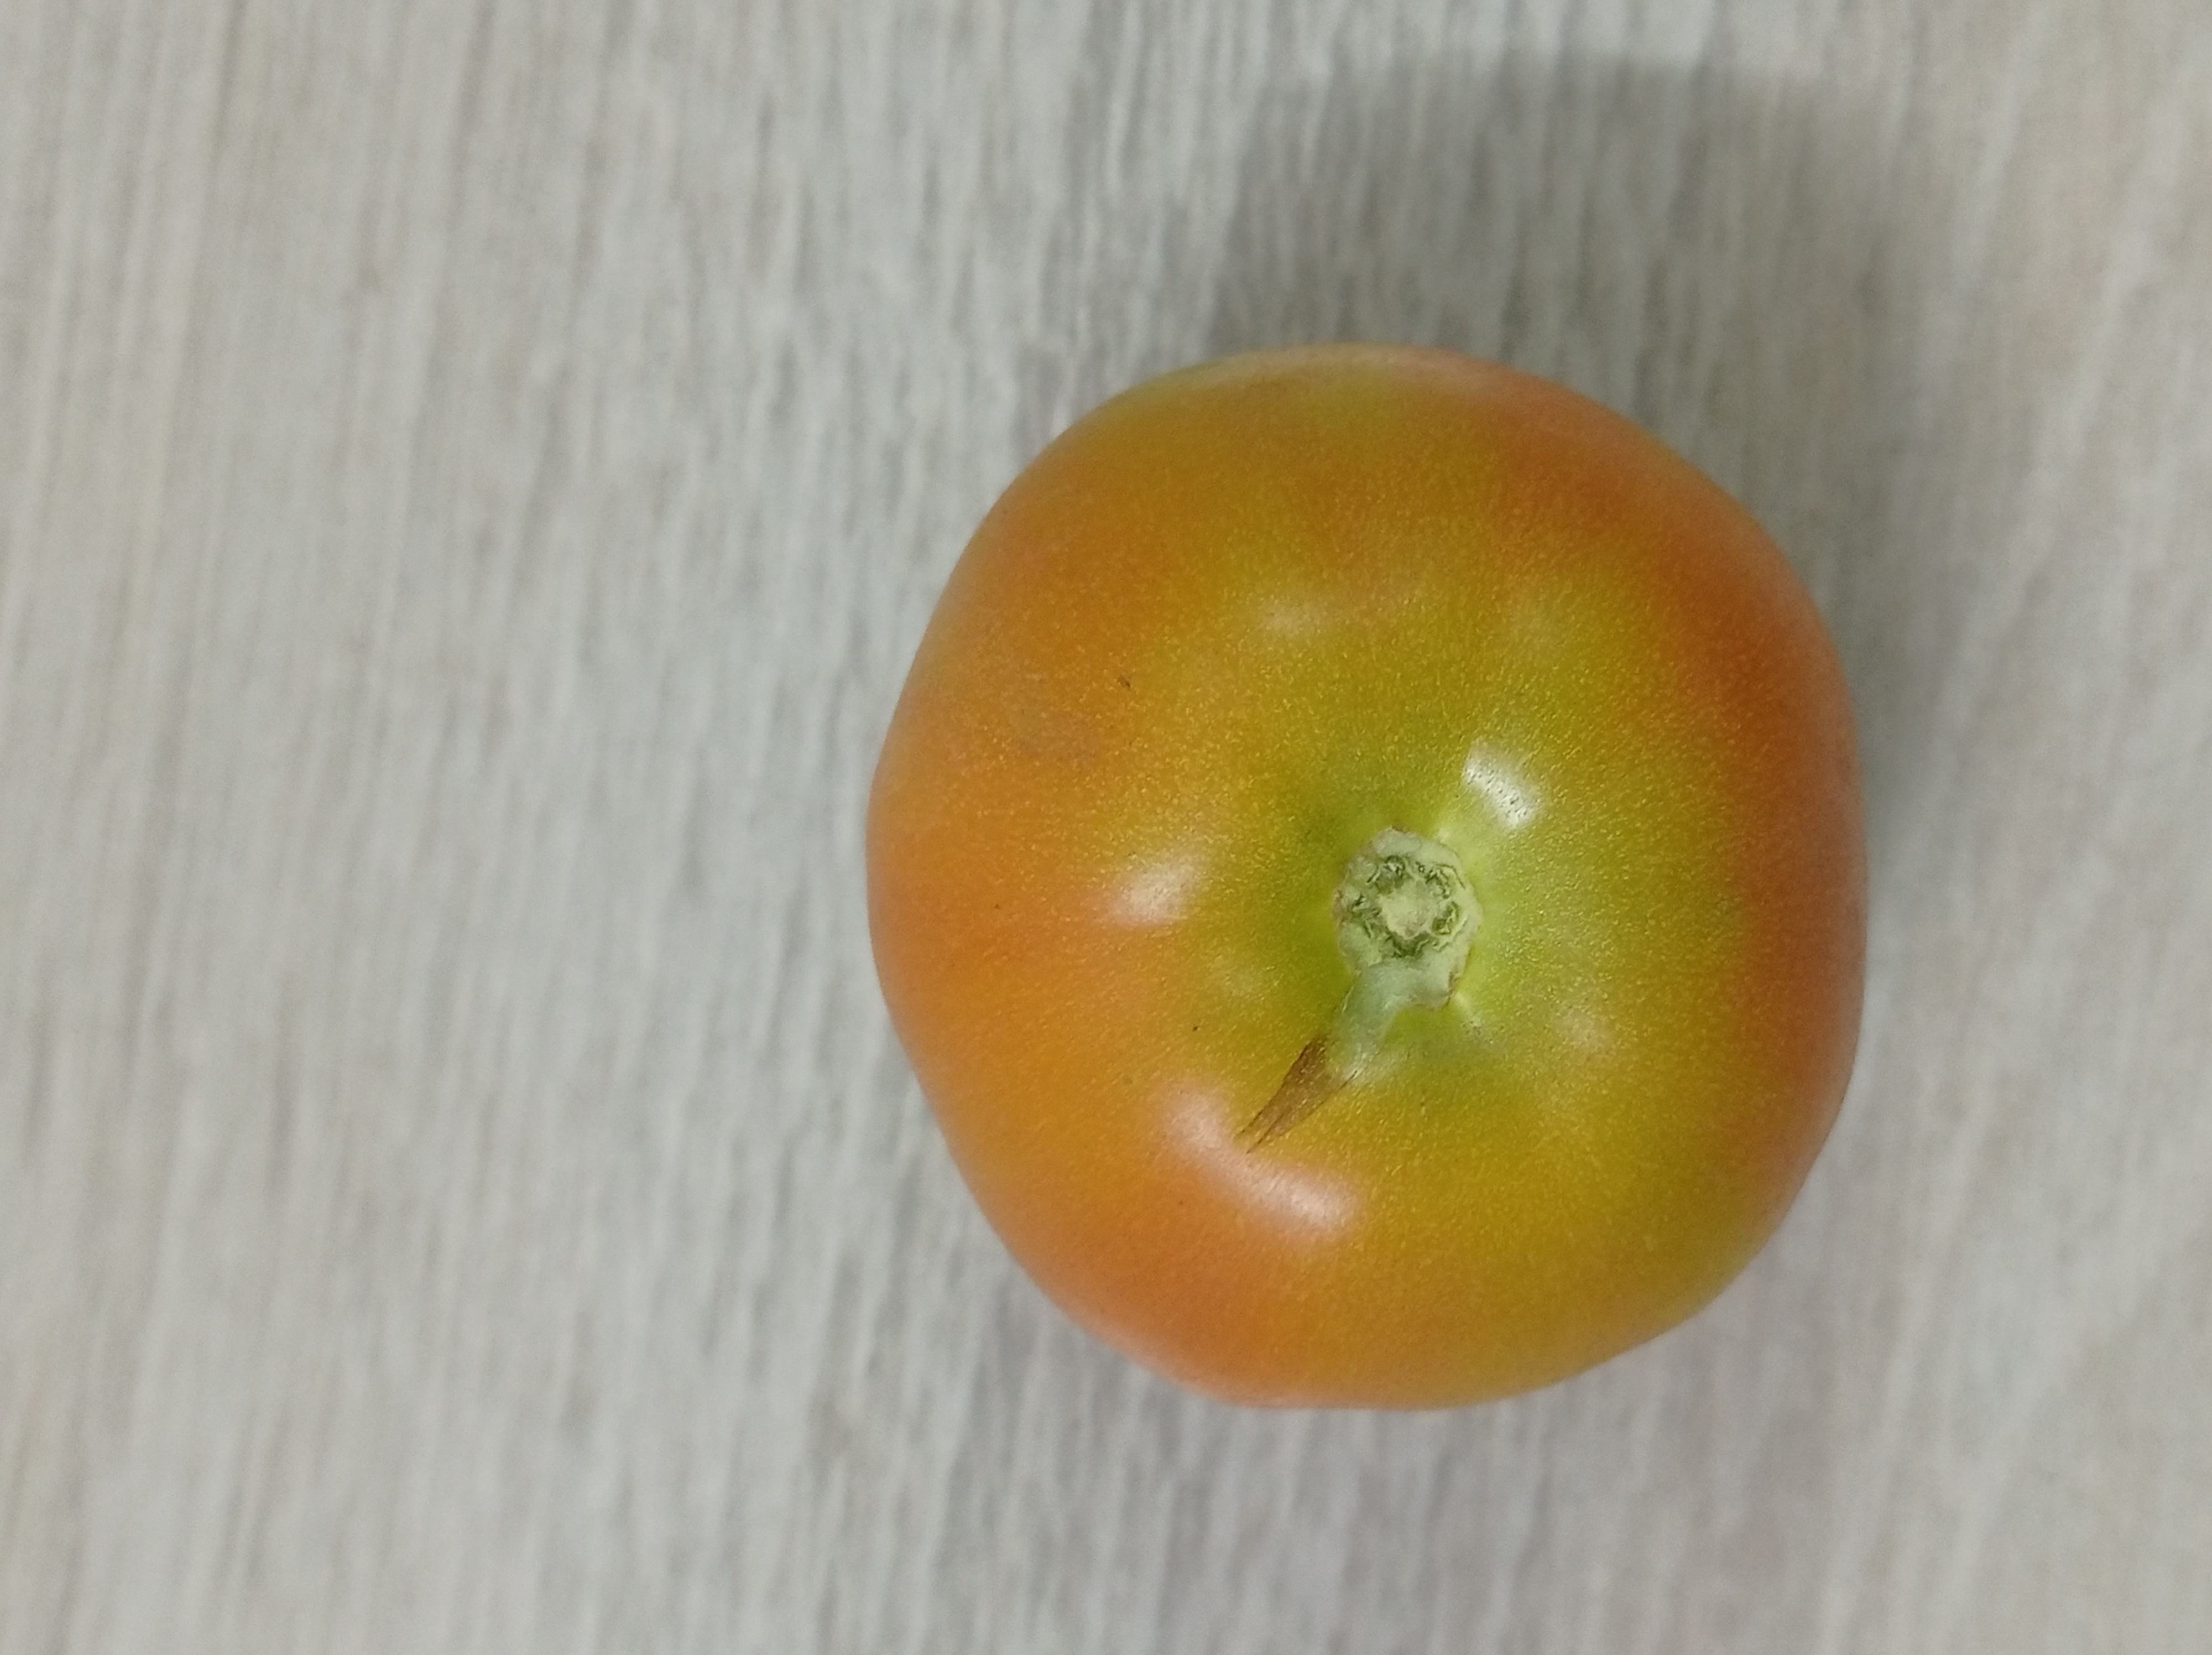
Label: Fresh